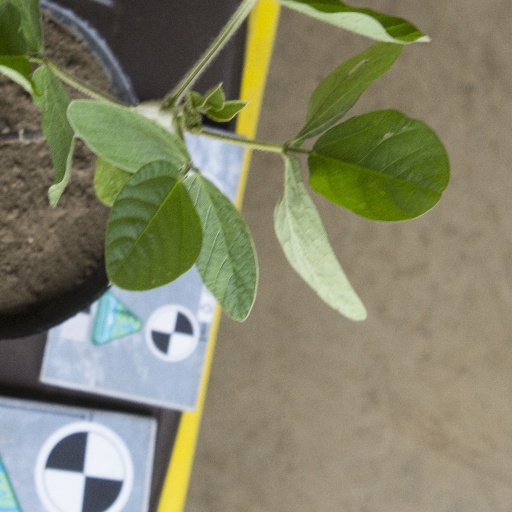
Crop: soybean